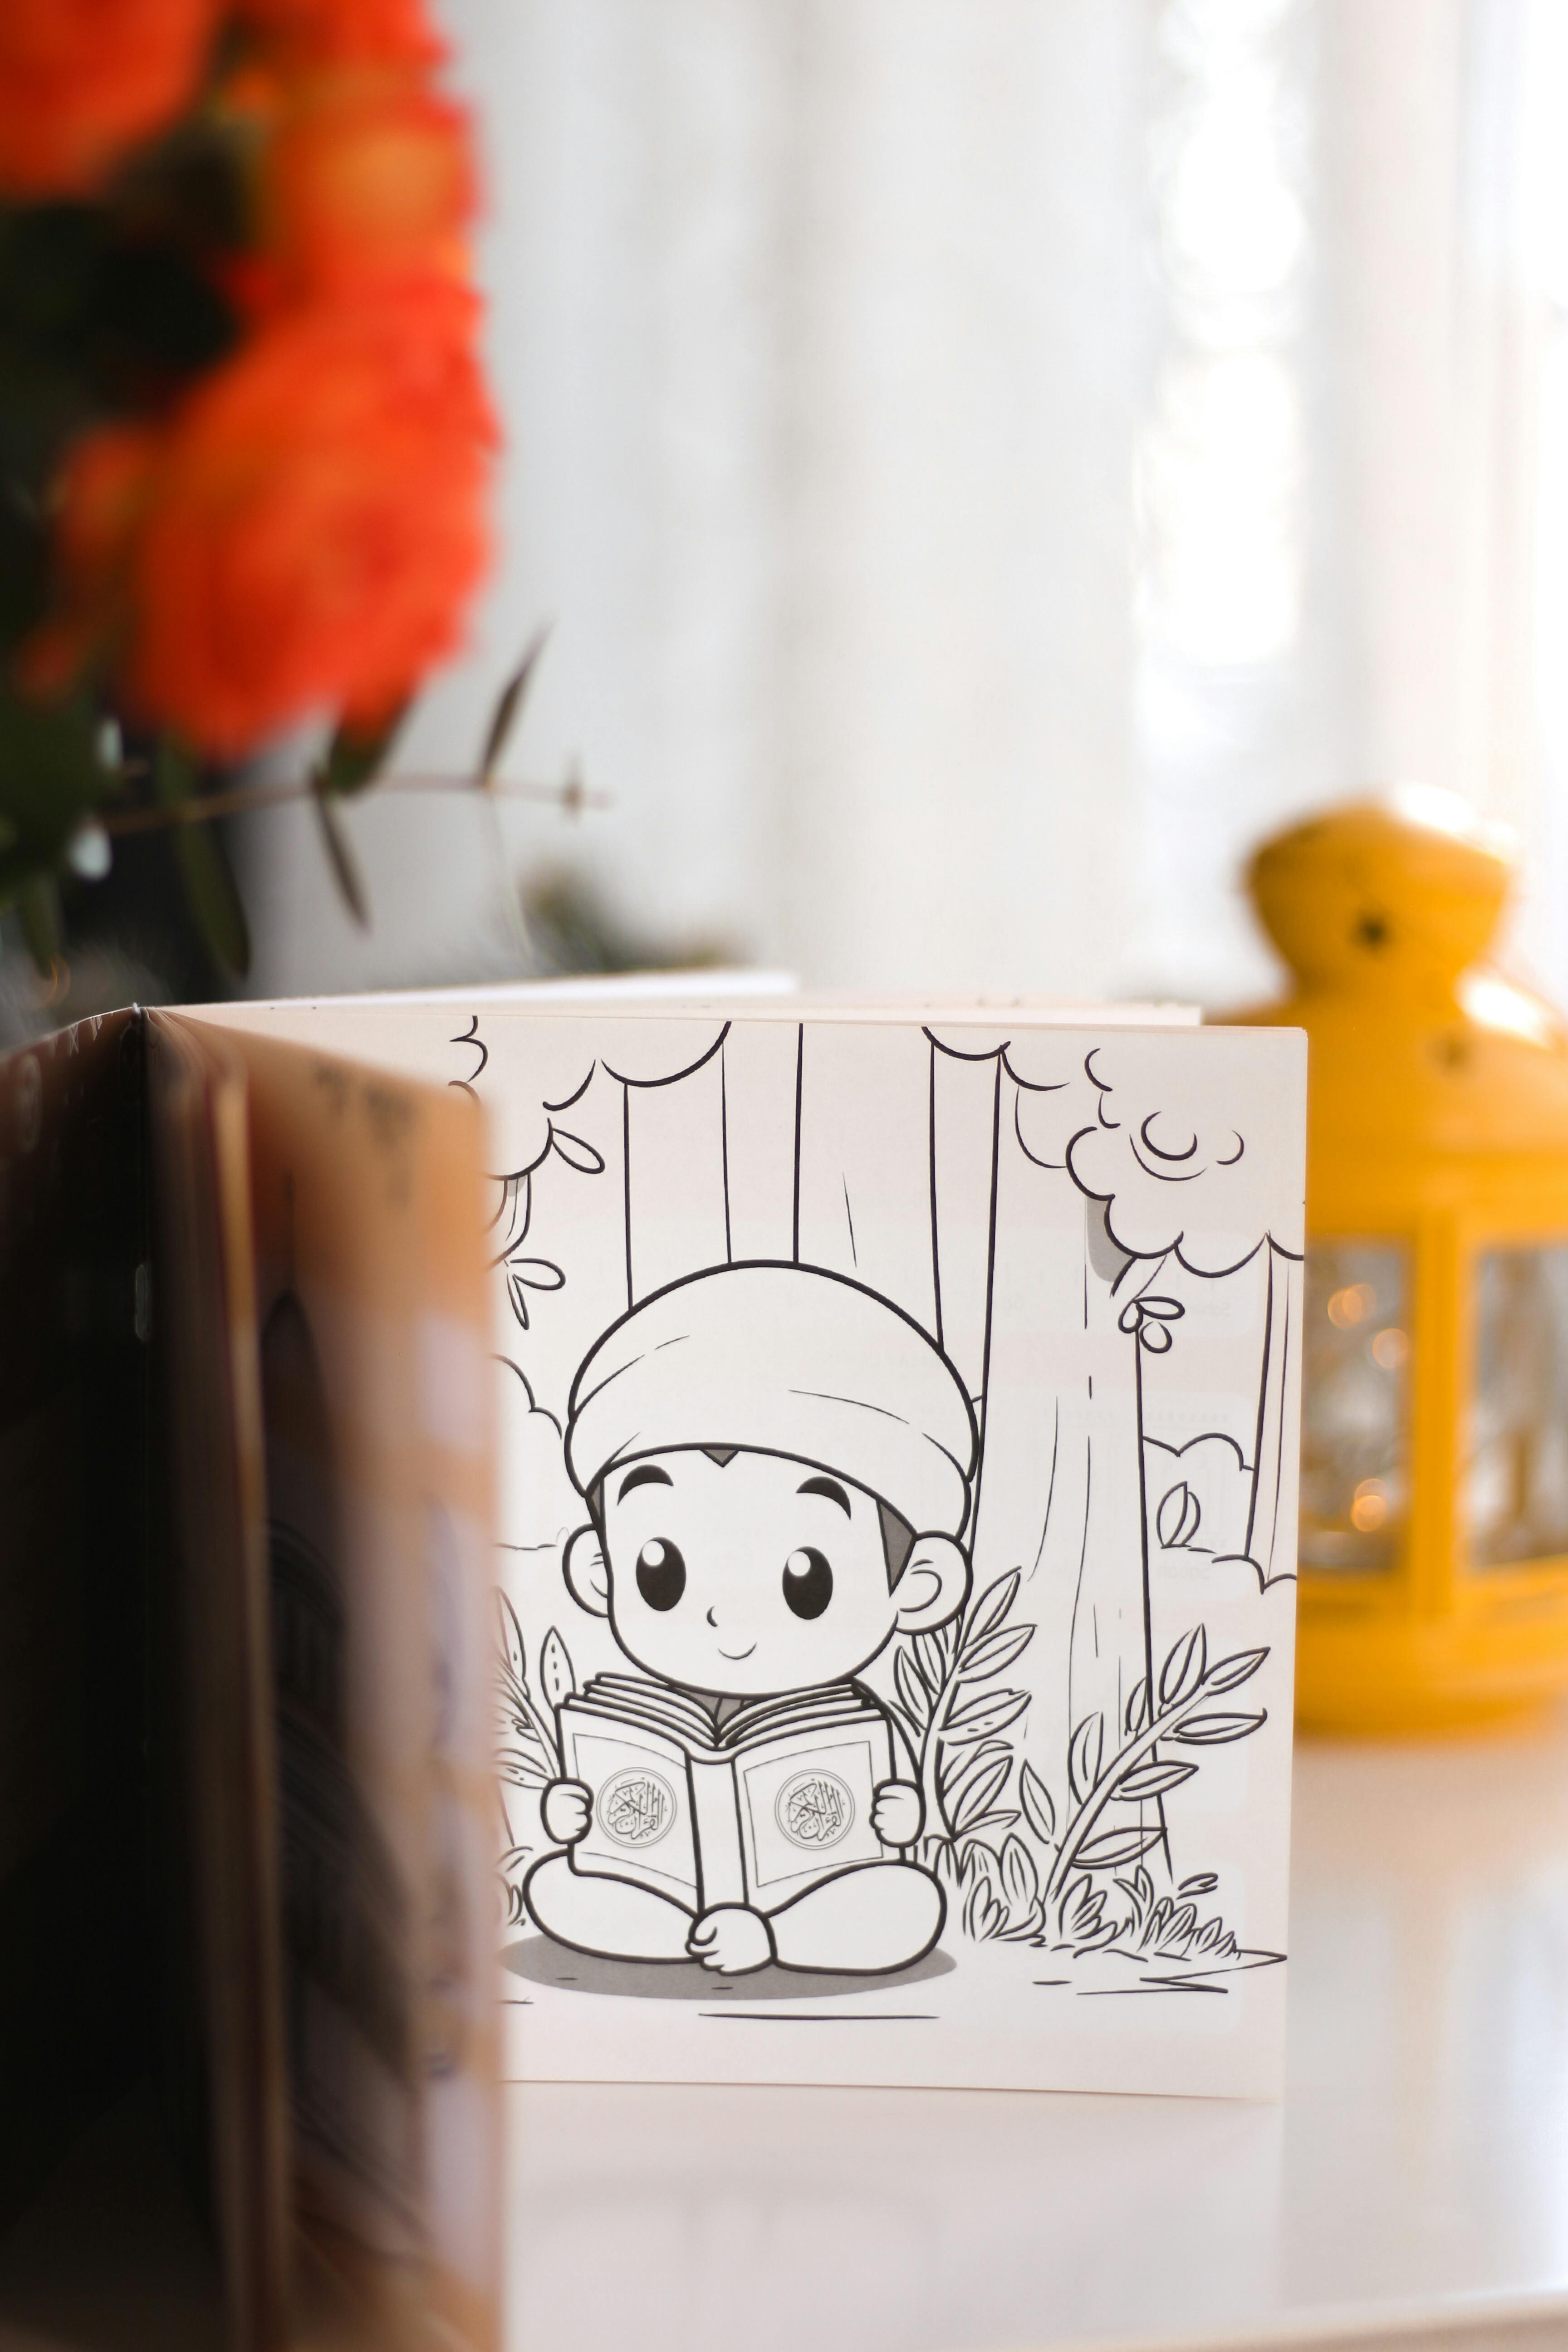
note, textile, orange, drinkware, wood, plant, font, art, petal, happy, rectangle, room, carmine, artificial flower, flower, paper, paper product, drawing, visual arts, cut flowers, still life photography, coquelicot, peach, illustration, floral design, flower arranging, toy, metal